Craniofrontonasal dysplasia

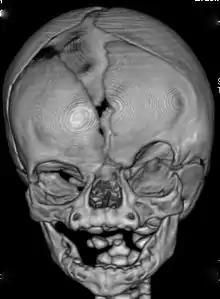
CT-scan of the skull of a patient with coronal synostosis, orbital hypertelorism, and facial asymmetry as part of craniofrontonasal dysplasia.

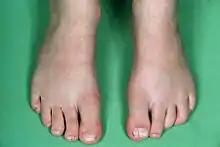
Picture of longitudinal ridging and splitting of the toenails as part of craniofrontonasal dysplasia.

Phenotypic expression varies greatly between individuals with CFND. Some of the more prominent characteristics are: